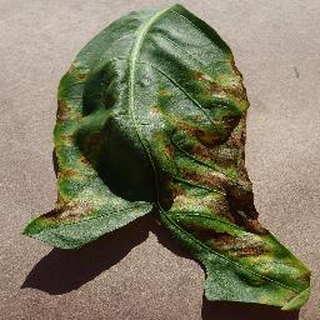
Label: bell_pepper_bacterial_spot